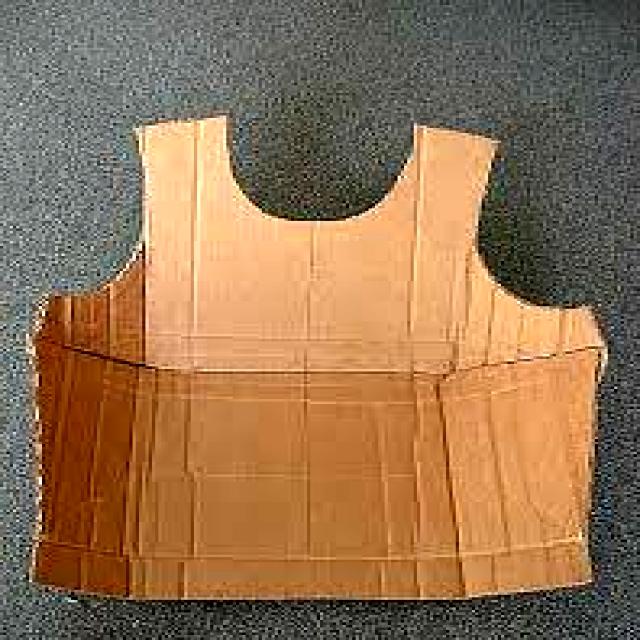
Label: Cardboard